SV Austria Salzburg

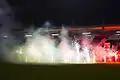
Seekirchen 1b against SV Austria in 2006

In the 2006/07 season, Austria started as an independent club with a completely new squad (including some footballers from their own supporters' section) in the lowest division, the Salzburg 2nd Class North A, despite the fact that they had managed to stay in the Landesliga. The venue was the UFC Salzburg-Danubia ground in Nonntal.